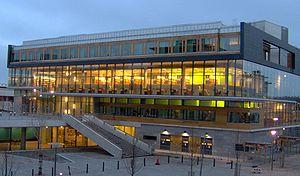
L'Université de Södertörn, en anglais Södertörn University, en suédois Södertörns högskola, est un collège universitaire suédois public à vocation multidisciplinaire et multiculturelle.